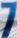
Number: 7